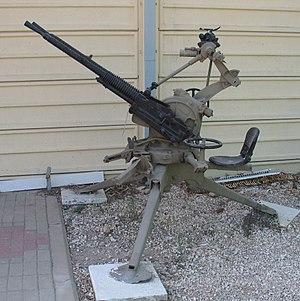
La Breda Modello 1931 est une mitrailleuse lourde italienne de la Seconde Guerre mondiale produite par la société italienne Società Italiana Ernesto Breda per Costruzioni Meccaniche.
Le Quercy est un cargo bananier français qui servit comme croiseur auxiliaire pendant la Seconde Guerre mondiale.
La mitrailleuse Hotchkiss de 13,2 mm modèle 1929 conçue par Hotchkiss est une arme de défense anti-aérienne.